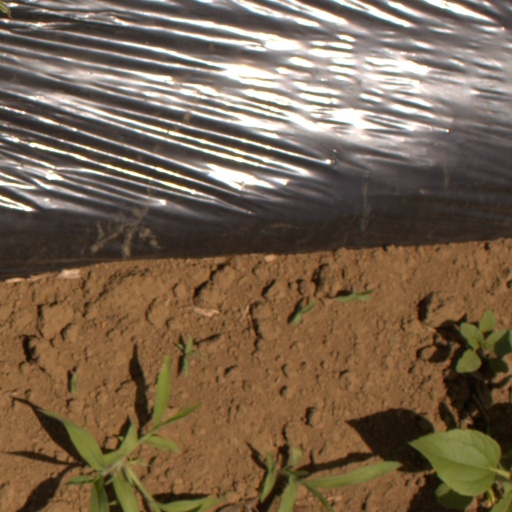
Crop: Jerusalem artichoke